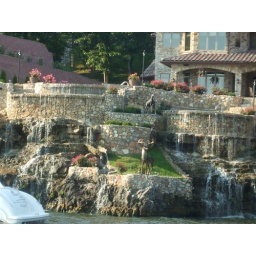
If there isn't enough water in the lake already...